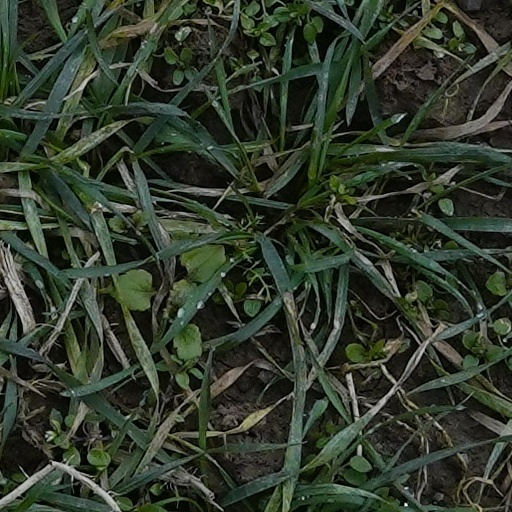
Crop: wheat